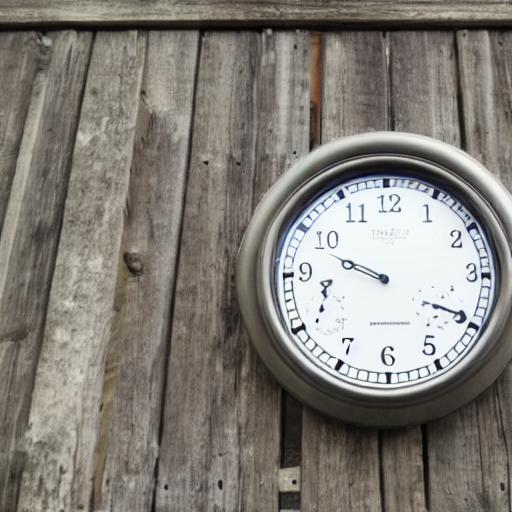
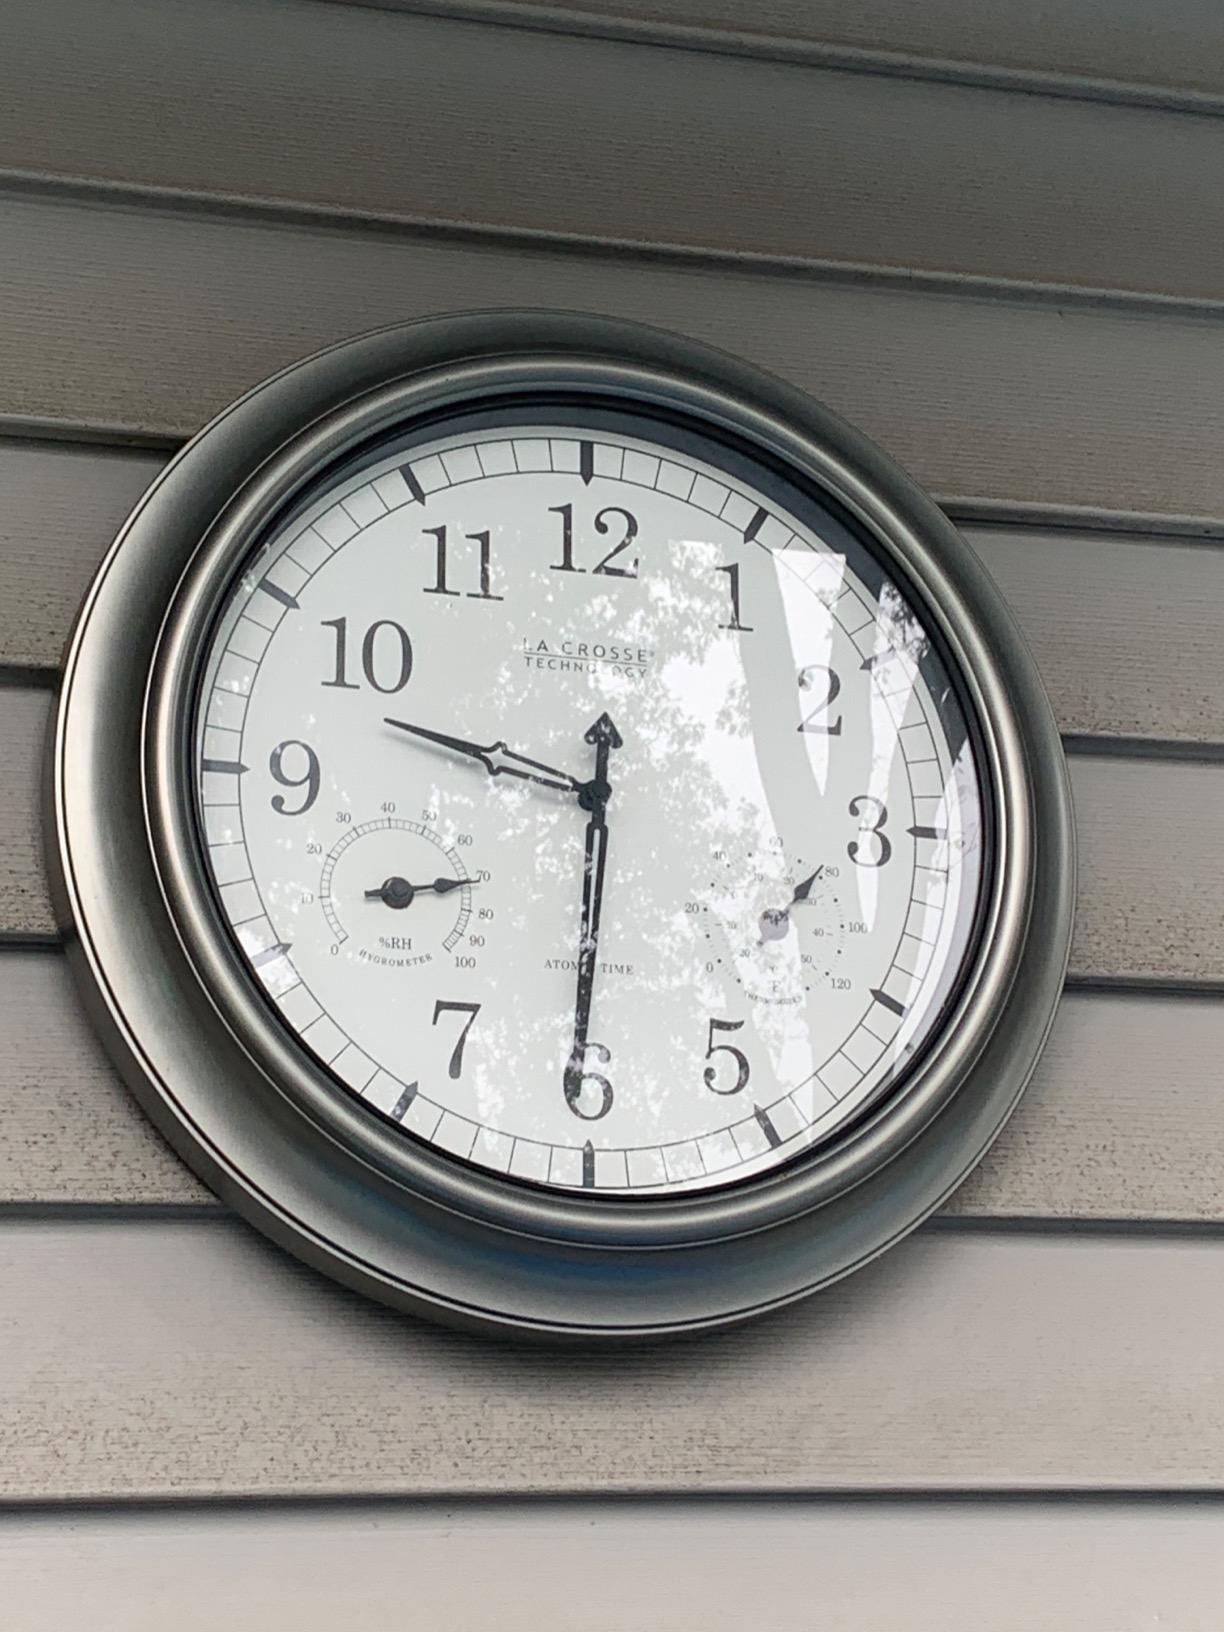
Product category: clock
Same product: no